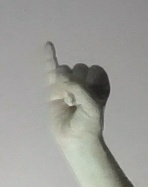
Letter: meem